Wyatt Emory Cooper

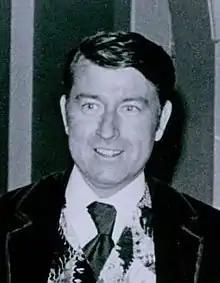
Cooper in 1970

Wyatt Emory Cooper (September 1, 1927 – January 5, 1978) was an American author, screenwriter, and actor. He was the fourth husband of Vanderbilt family heiress and socialite Gloria Vanderbilt and the father of CNN anchor Anderson Cooper.